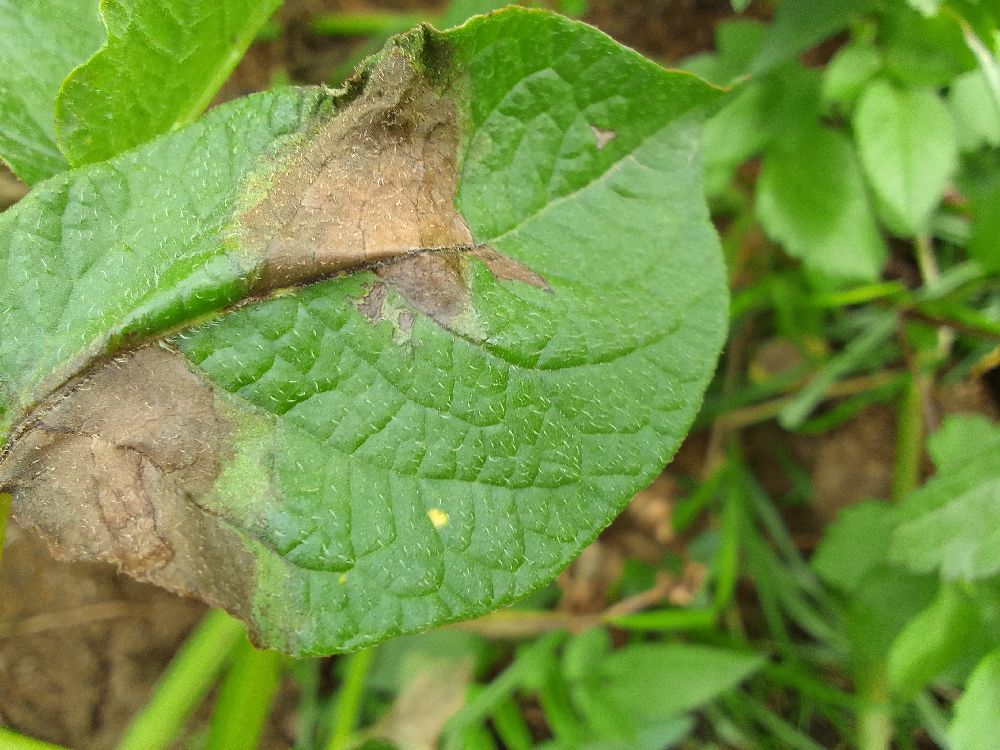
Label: Late blight